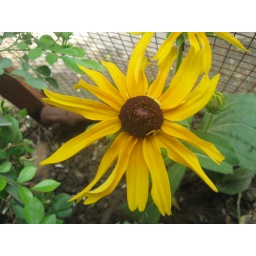
rudbeckia - black eyed susan flower in lahore